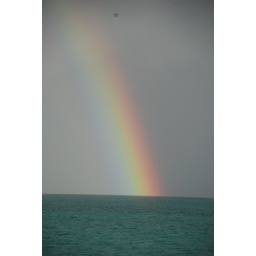
Double rainbow over a boat on the coast of Antigua